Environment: real
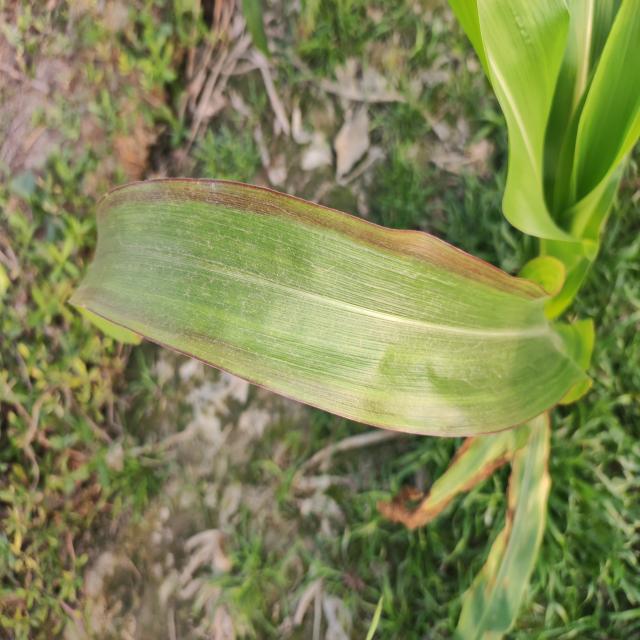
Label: phosphorus_deficiency